1981 Tour de France, Prologue to Stage 11

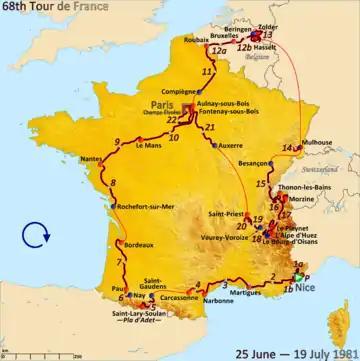
Route of the 1981 Tour de France

The 1981 Tour de France was the 68th edition of Tour de France, one of cycling's Grand Tours. The Tour began in Nice with a prologue individual time trial on 25 June and Stage 12a occurred on 8 July with a flat stage to Brussels, Belgium. The race finished on the Champs-Élysées in Paris on 19 July.